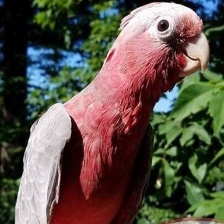
Species: ROSE BREASTED COCKATOO
Scientific name: EOLOPHUS ROSEICAPILLA
ImageNet parent category: sulphur-crested_cockatoo